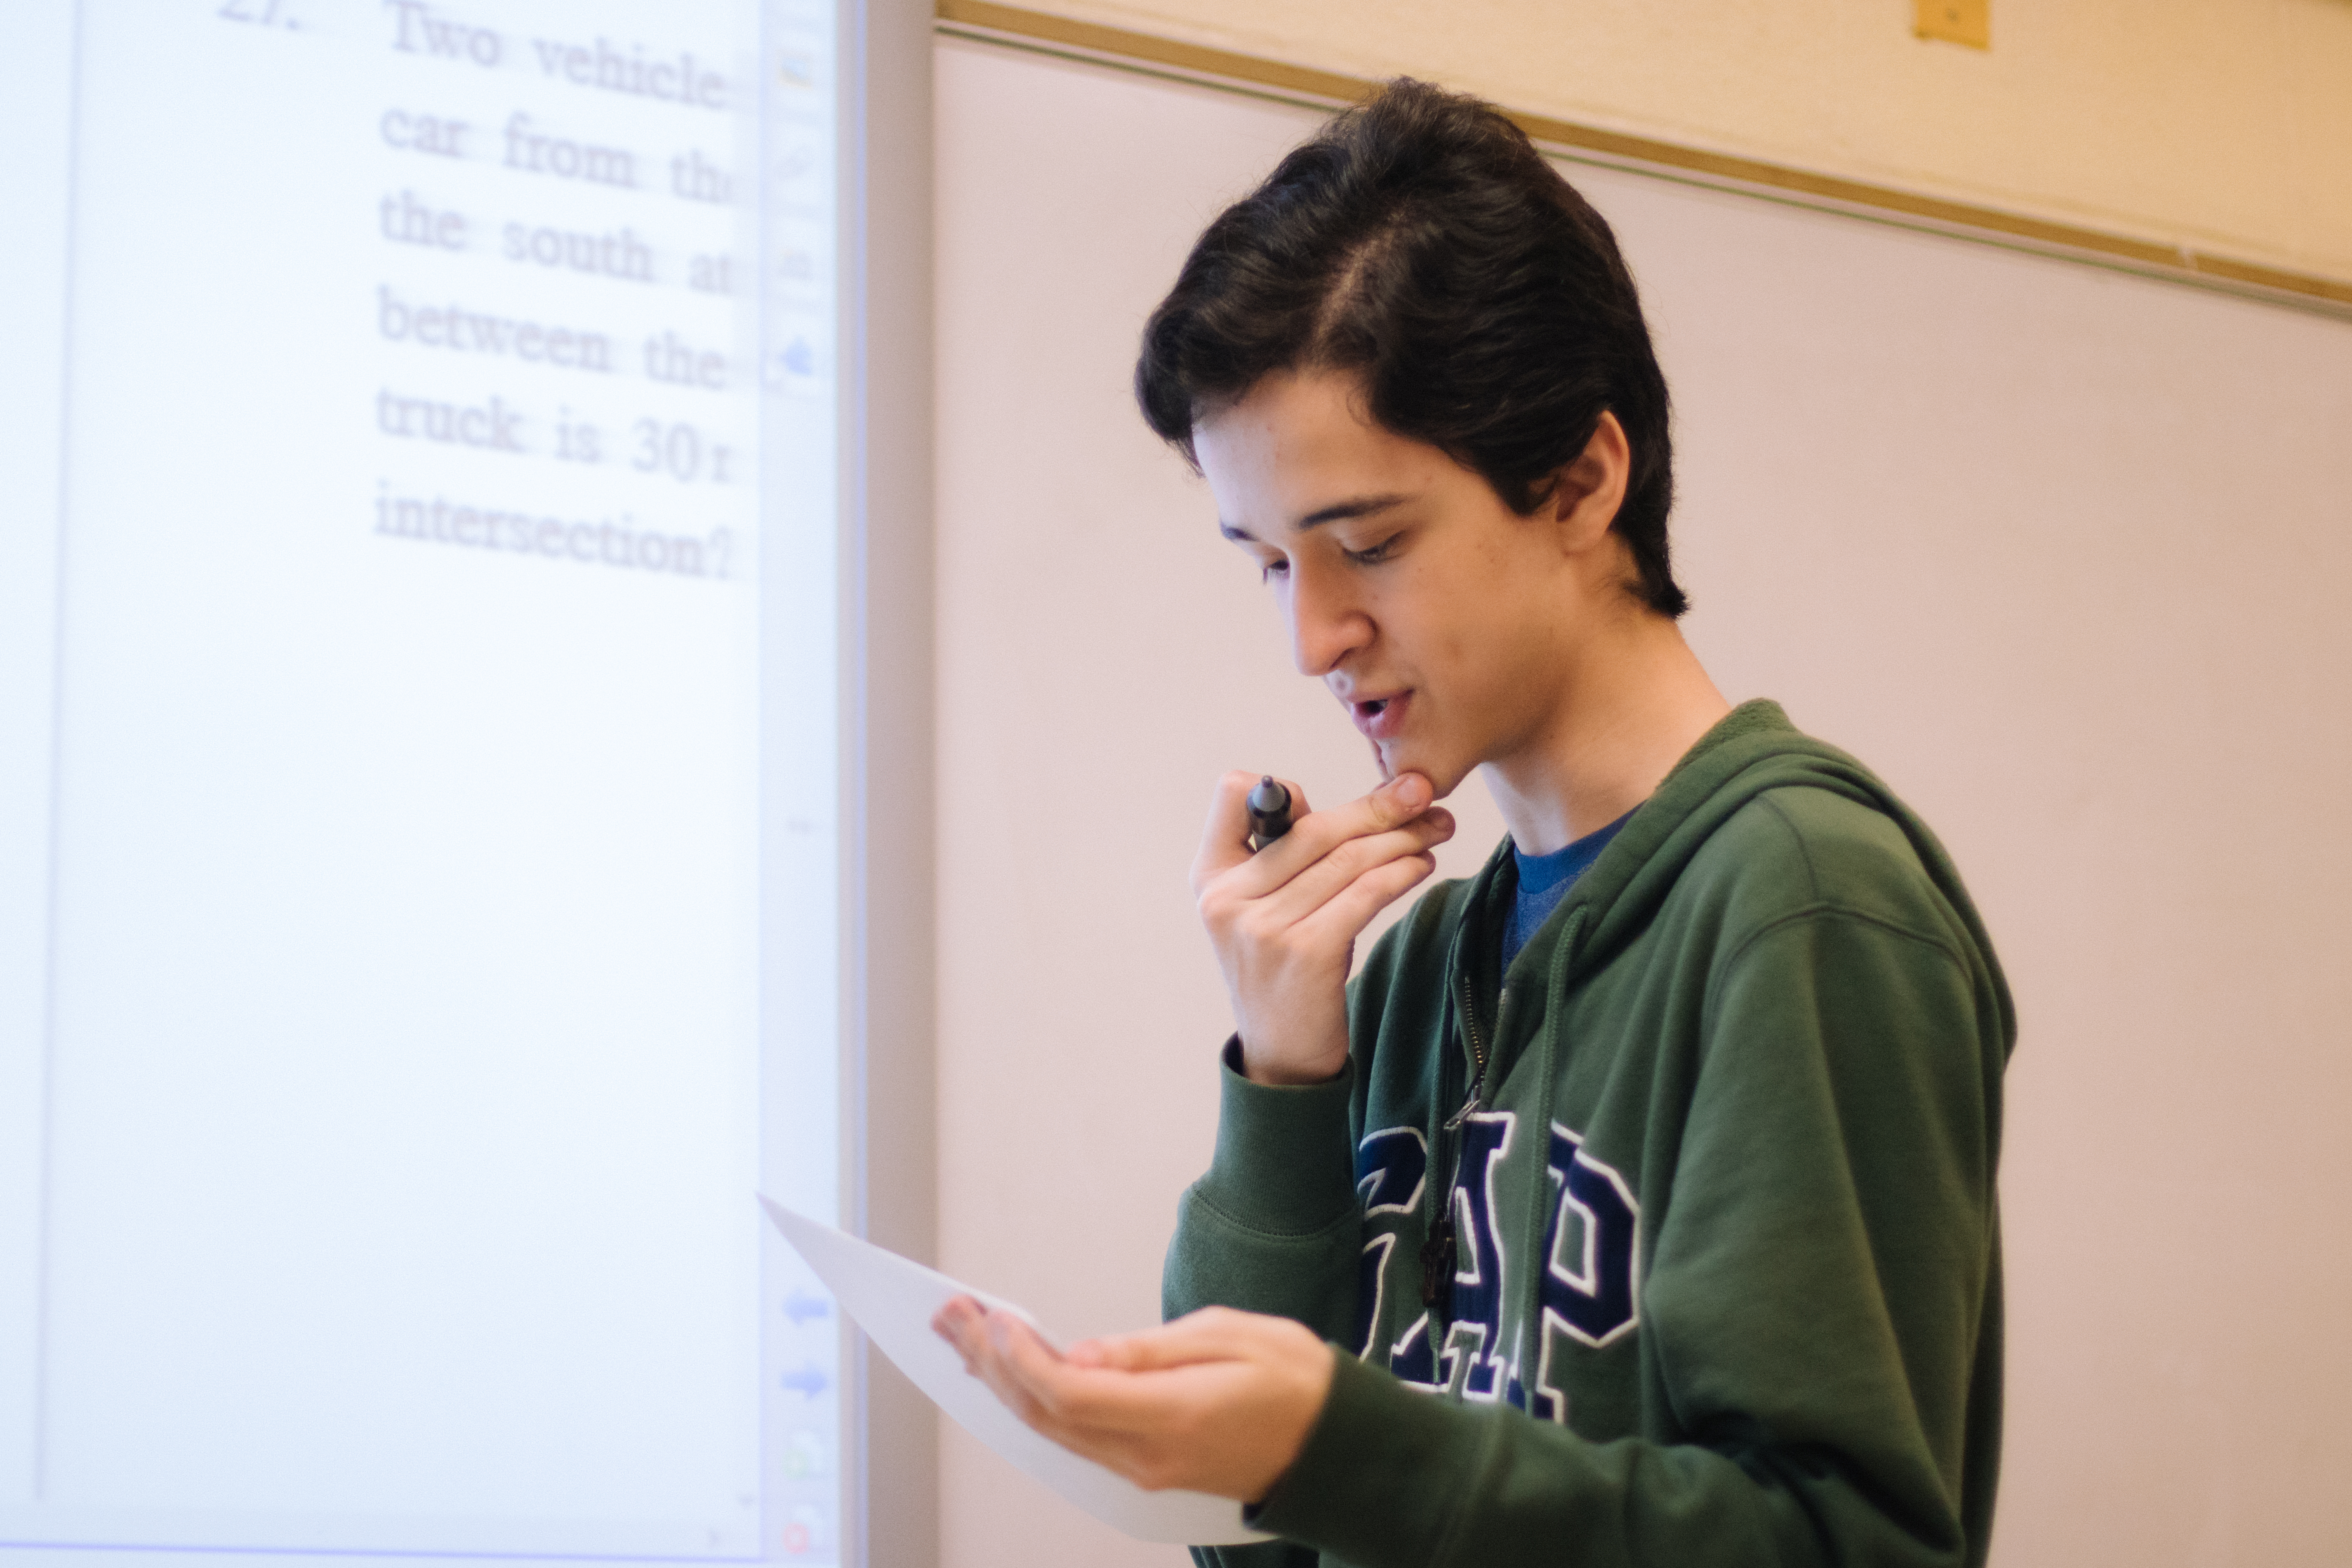
man, text, organism, room, lecture, adaptation, presentation, student, conversation, orator